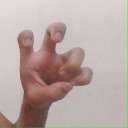
अक्षर: छ